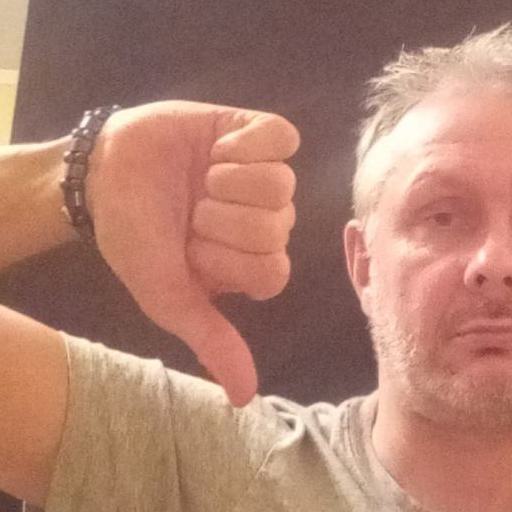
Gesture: dislike